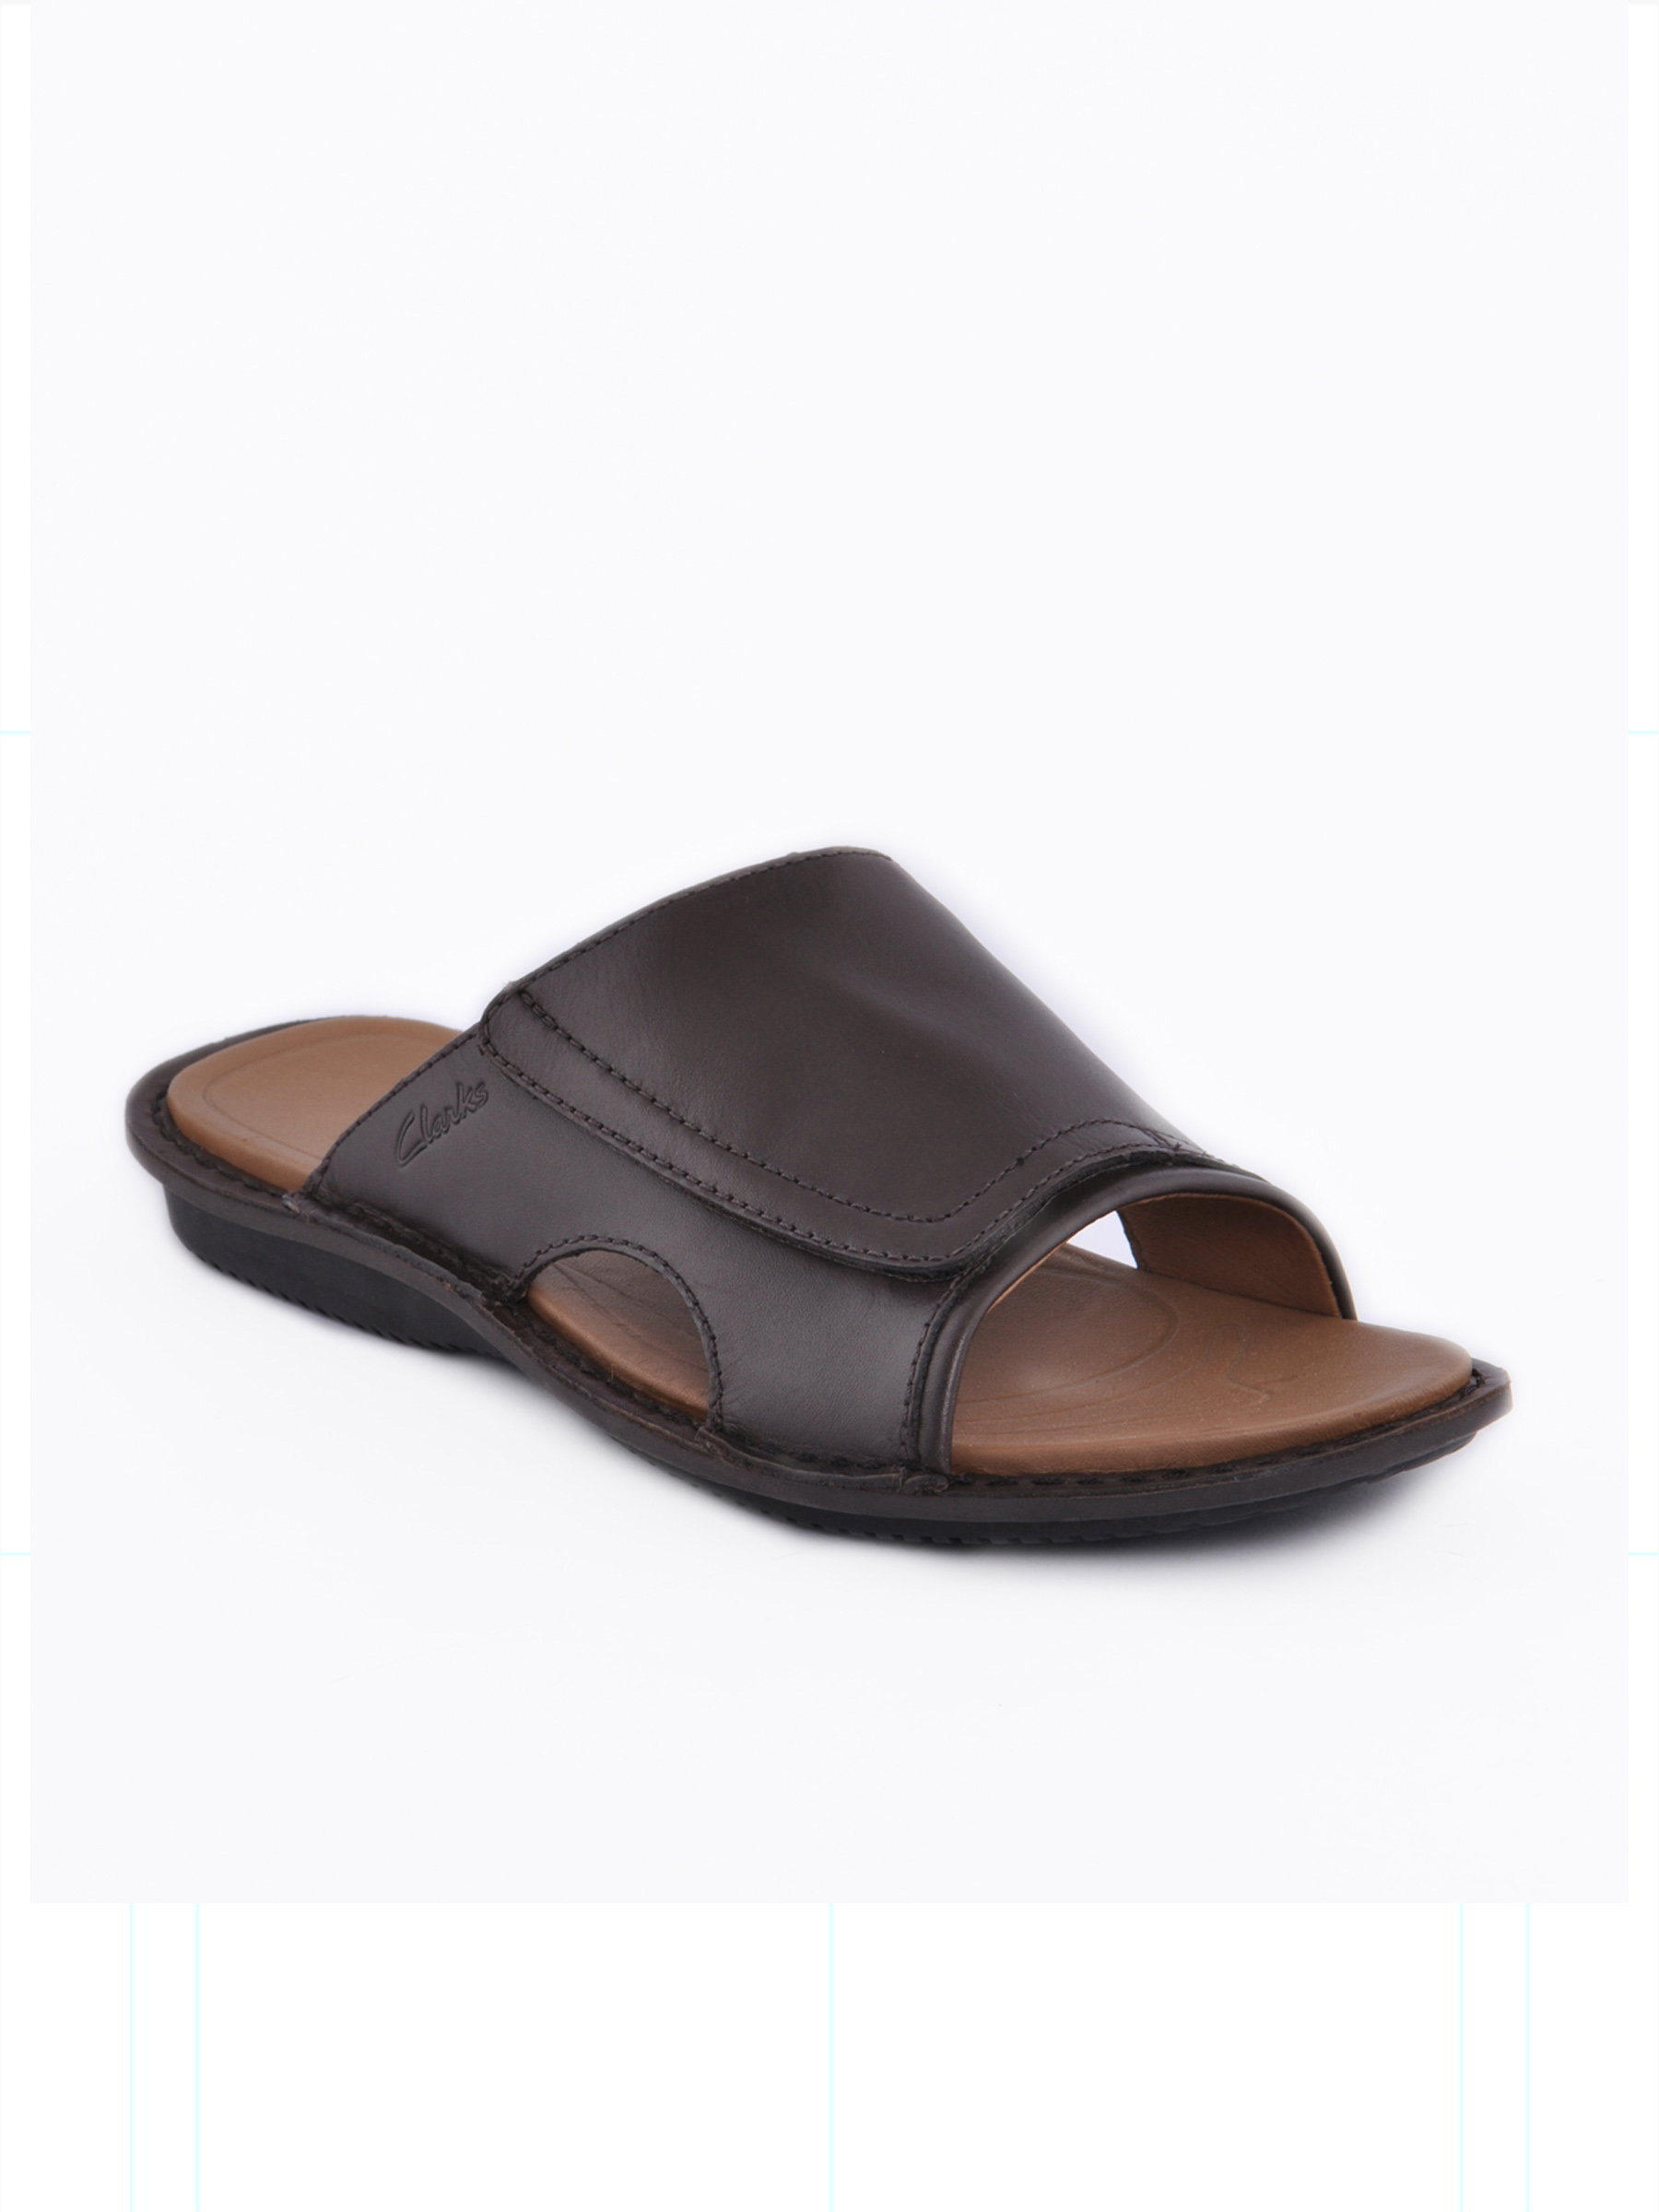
Clarks Men Brown Leather Sandals
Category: Footwear / Sandal / Sandals
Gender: Men
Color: Brown
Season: Spring 2012
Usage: Casual